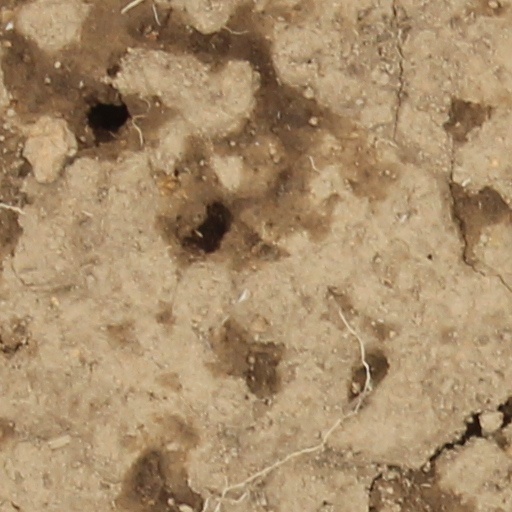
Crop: wheat